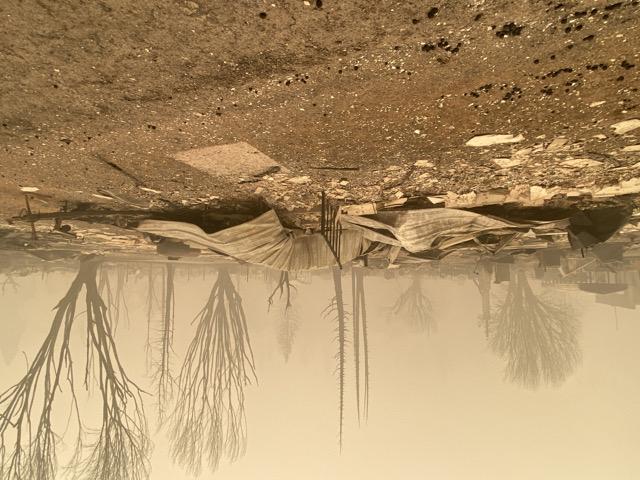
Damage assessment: destroyed